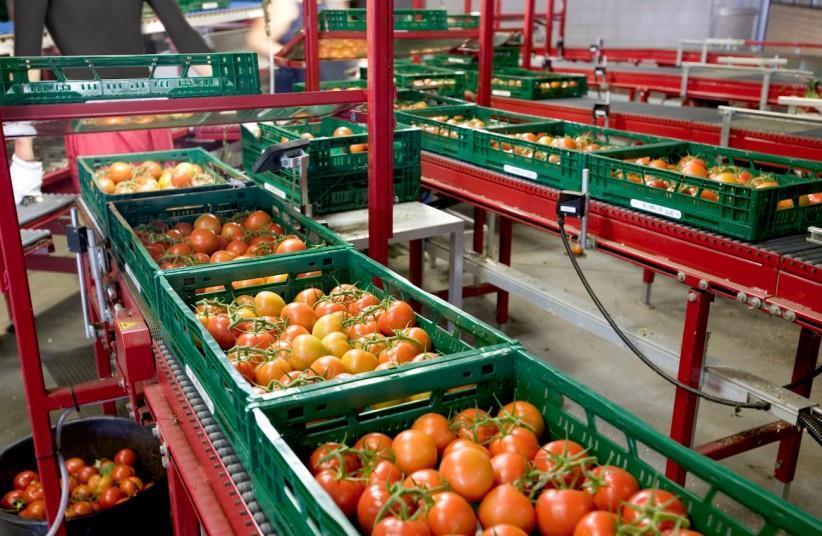
Nyanya zilizoiva, zikiwa ndani ya vikapu vya kijani, juu ya mashine ya kisasa, juu ndani ya kiwanda, na kupakwa rangi nyekundu kwa ajili ya kusindikwa au kuchakatwa.